Tiberio Fiorilli

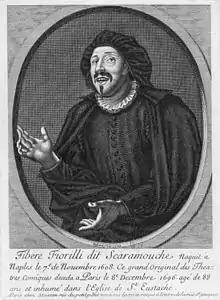
"That excellent comedian..." Tiberio Fiorilli in a 1700 engraving.

was an Italian actor of " commedia dell'arte" known for developing the role of Scaramouche. He was especially popular in France, where he was the director of the troupe of the Comédie-Italienne, which shared with the troupe of his friend Molière at the theatre of the Petit-Bourbon, and the theatre of the Palais-Royal.